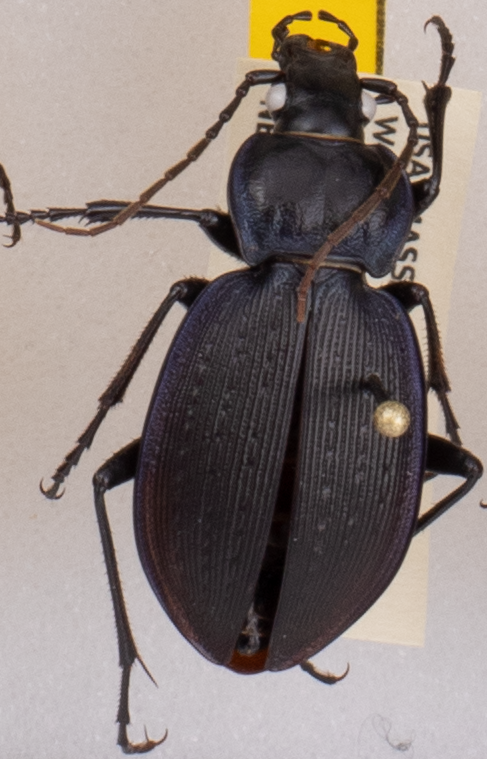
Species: Carabus goryi
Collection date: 2019-05-07
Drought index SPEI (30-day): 2.09
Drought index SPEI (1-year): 2.09
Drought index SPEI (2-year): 2.09